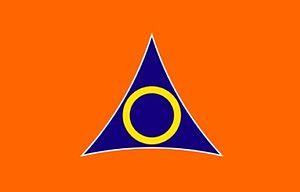
Ōra est un bourg du district d'Ōra, dans la préfecture de Gunma, au Japon.